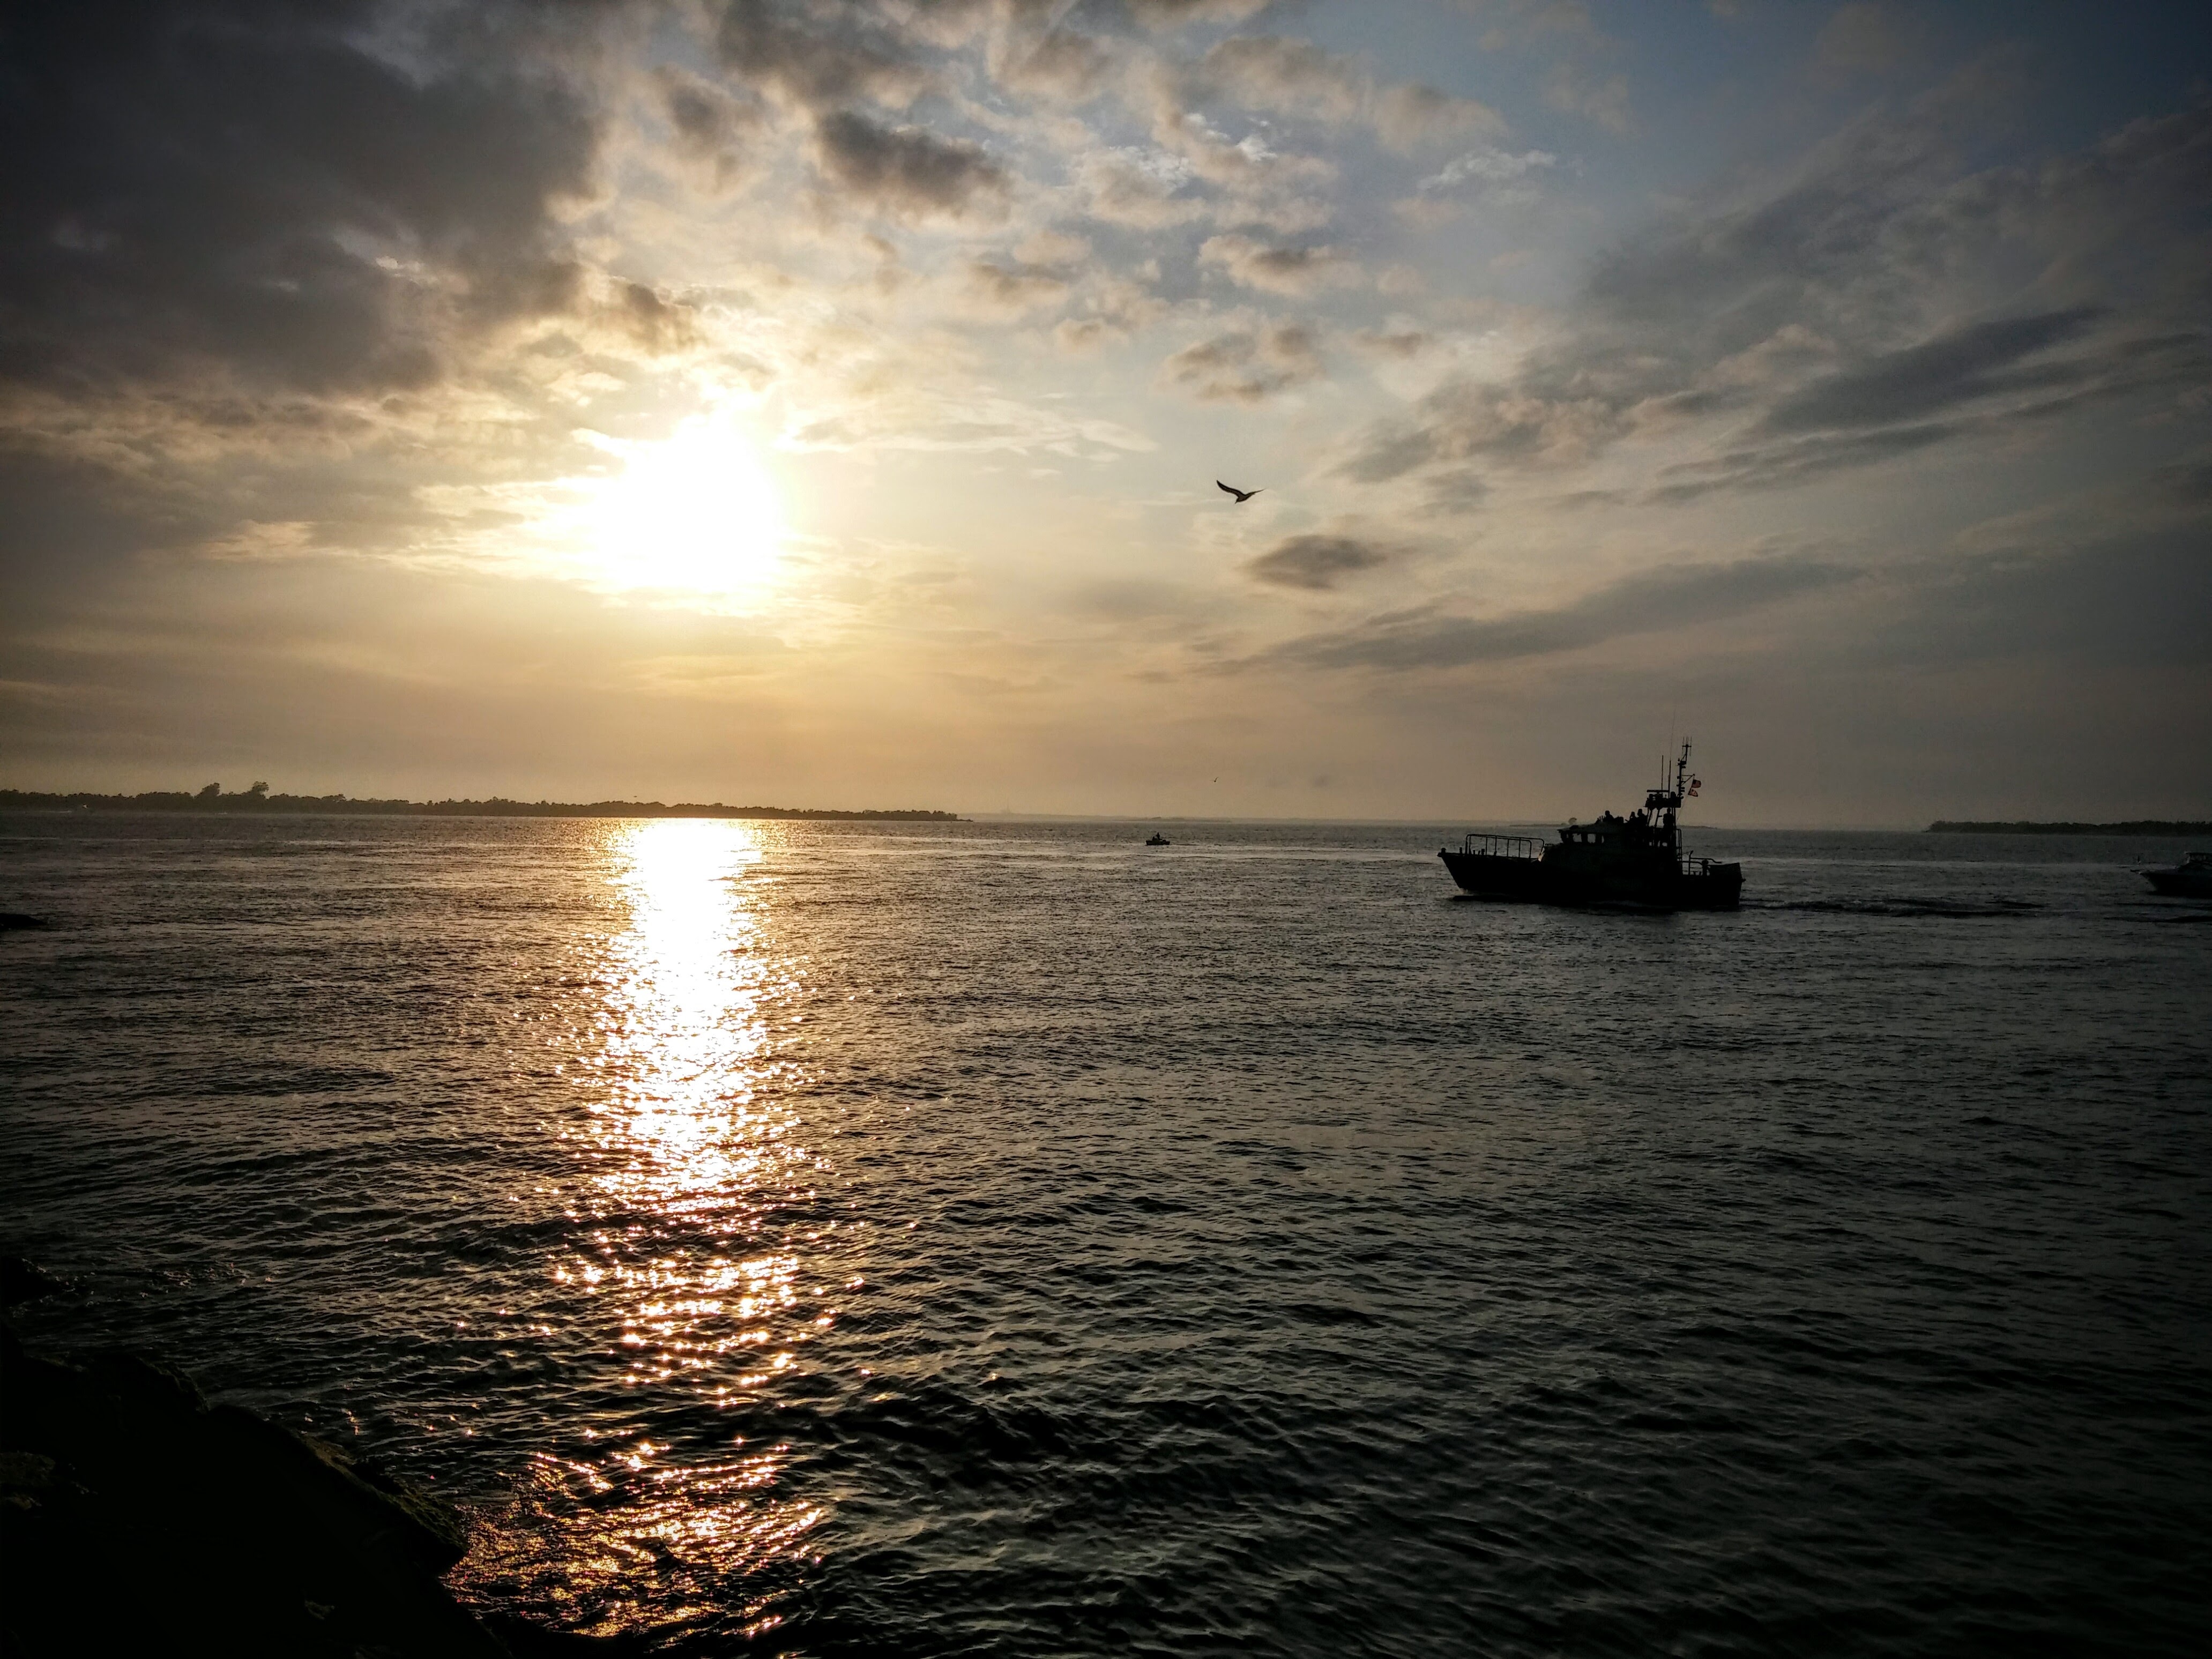
beach, sea, coast, ocean, horizon, cloud, sun, sunrise, sunset, sunlight, morning, shore, wave, dawn, dusk, evening, reflection, bay, body of water, afterglow